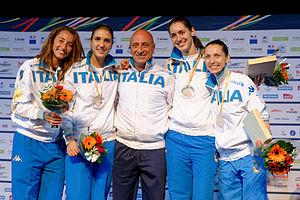
L'équipe d'Italie (de gauche à droite, Elisa Di Francisca, l'entraîneur Andrea Cipressa, Arianna Errigo, Martina Batini et Valentina Vezzali) à la cérémonie protocolaire du fleuret féminin par équipes aux championnats d'Europe d'escrime au Rhénus Sport de Strasbourg, le 14 juin 2014.